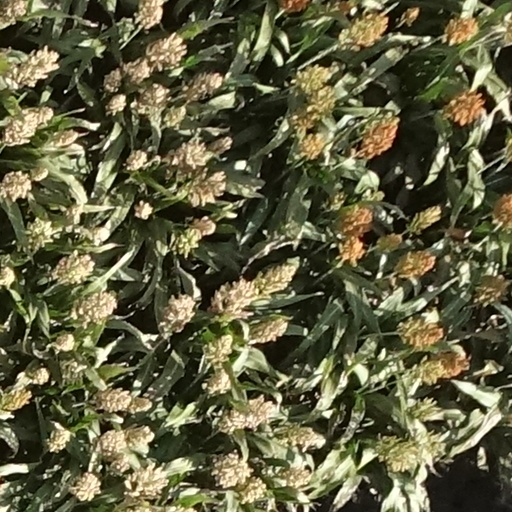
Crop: sorghum